Leah Kaslar

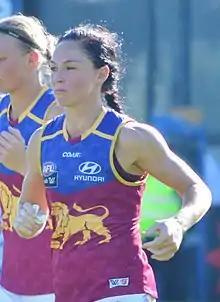
Kaslar playing for Brisbane in March 2017

Leah Kaslar (born 11 September 1985) is a former Australian rules footballer who played for Brisbane and Gold Coast in the AFL Women's (AFLW), captaining both teams.